Resonant inelastic X-ray scattering

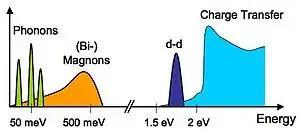
Elementary excitations that can be measured by RIXS. The indicated energy scales are the ones relevant for transition metal oxides.

In principle RIXS can probe a very broad class of intrinsic excitations of the system under study, as long as the excitations are overall charge neutral. This constraint arises from the fact that in RIXS the scattered photons do not add or remove charge from the sample.